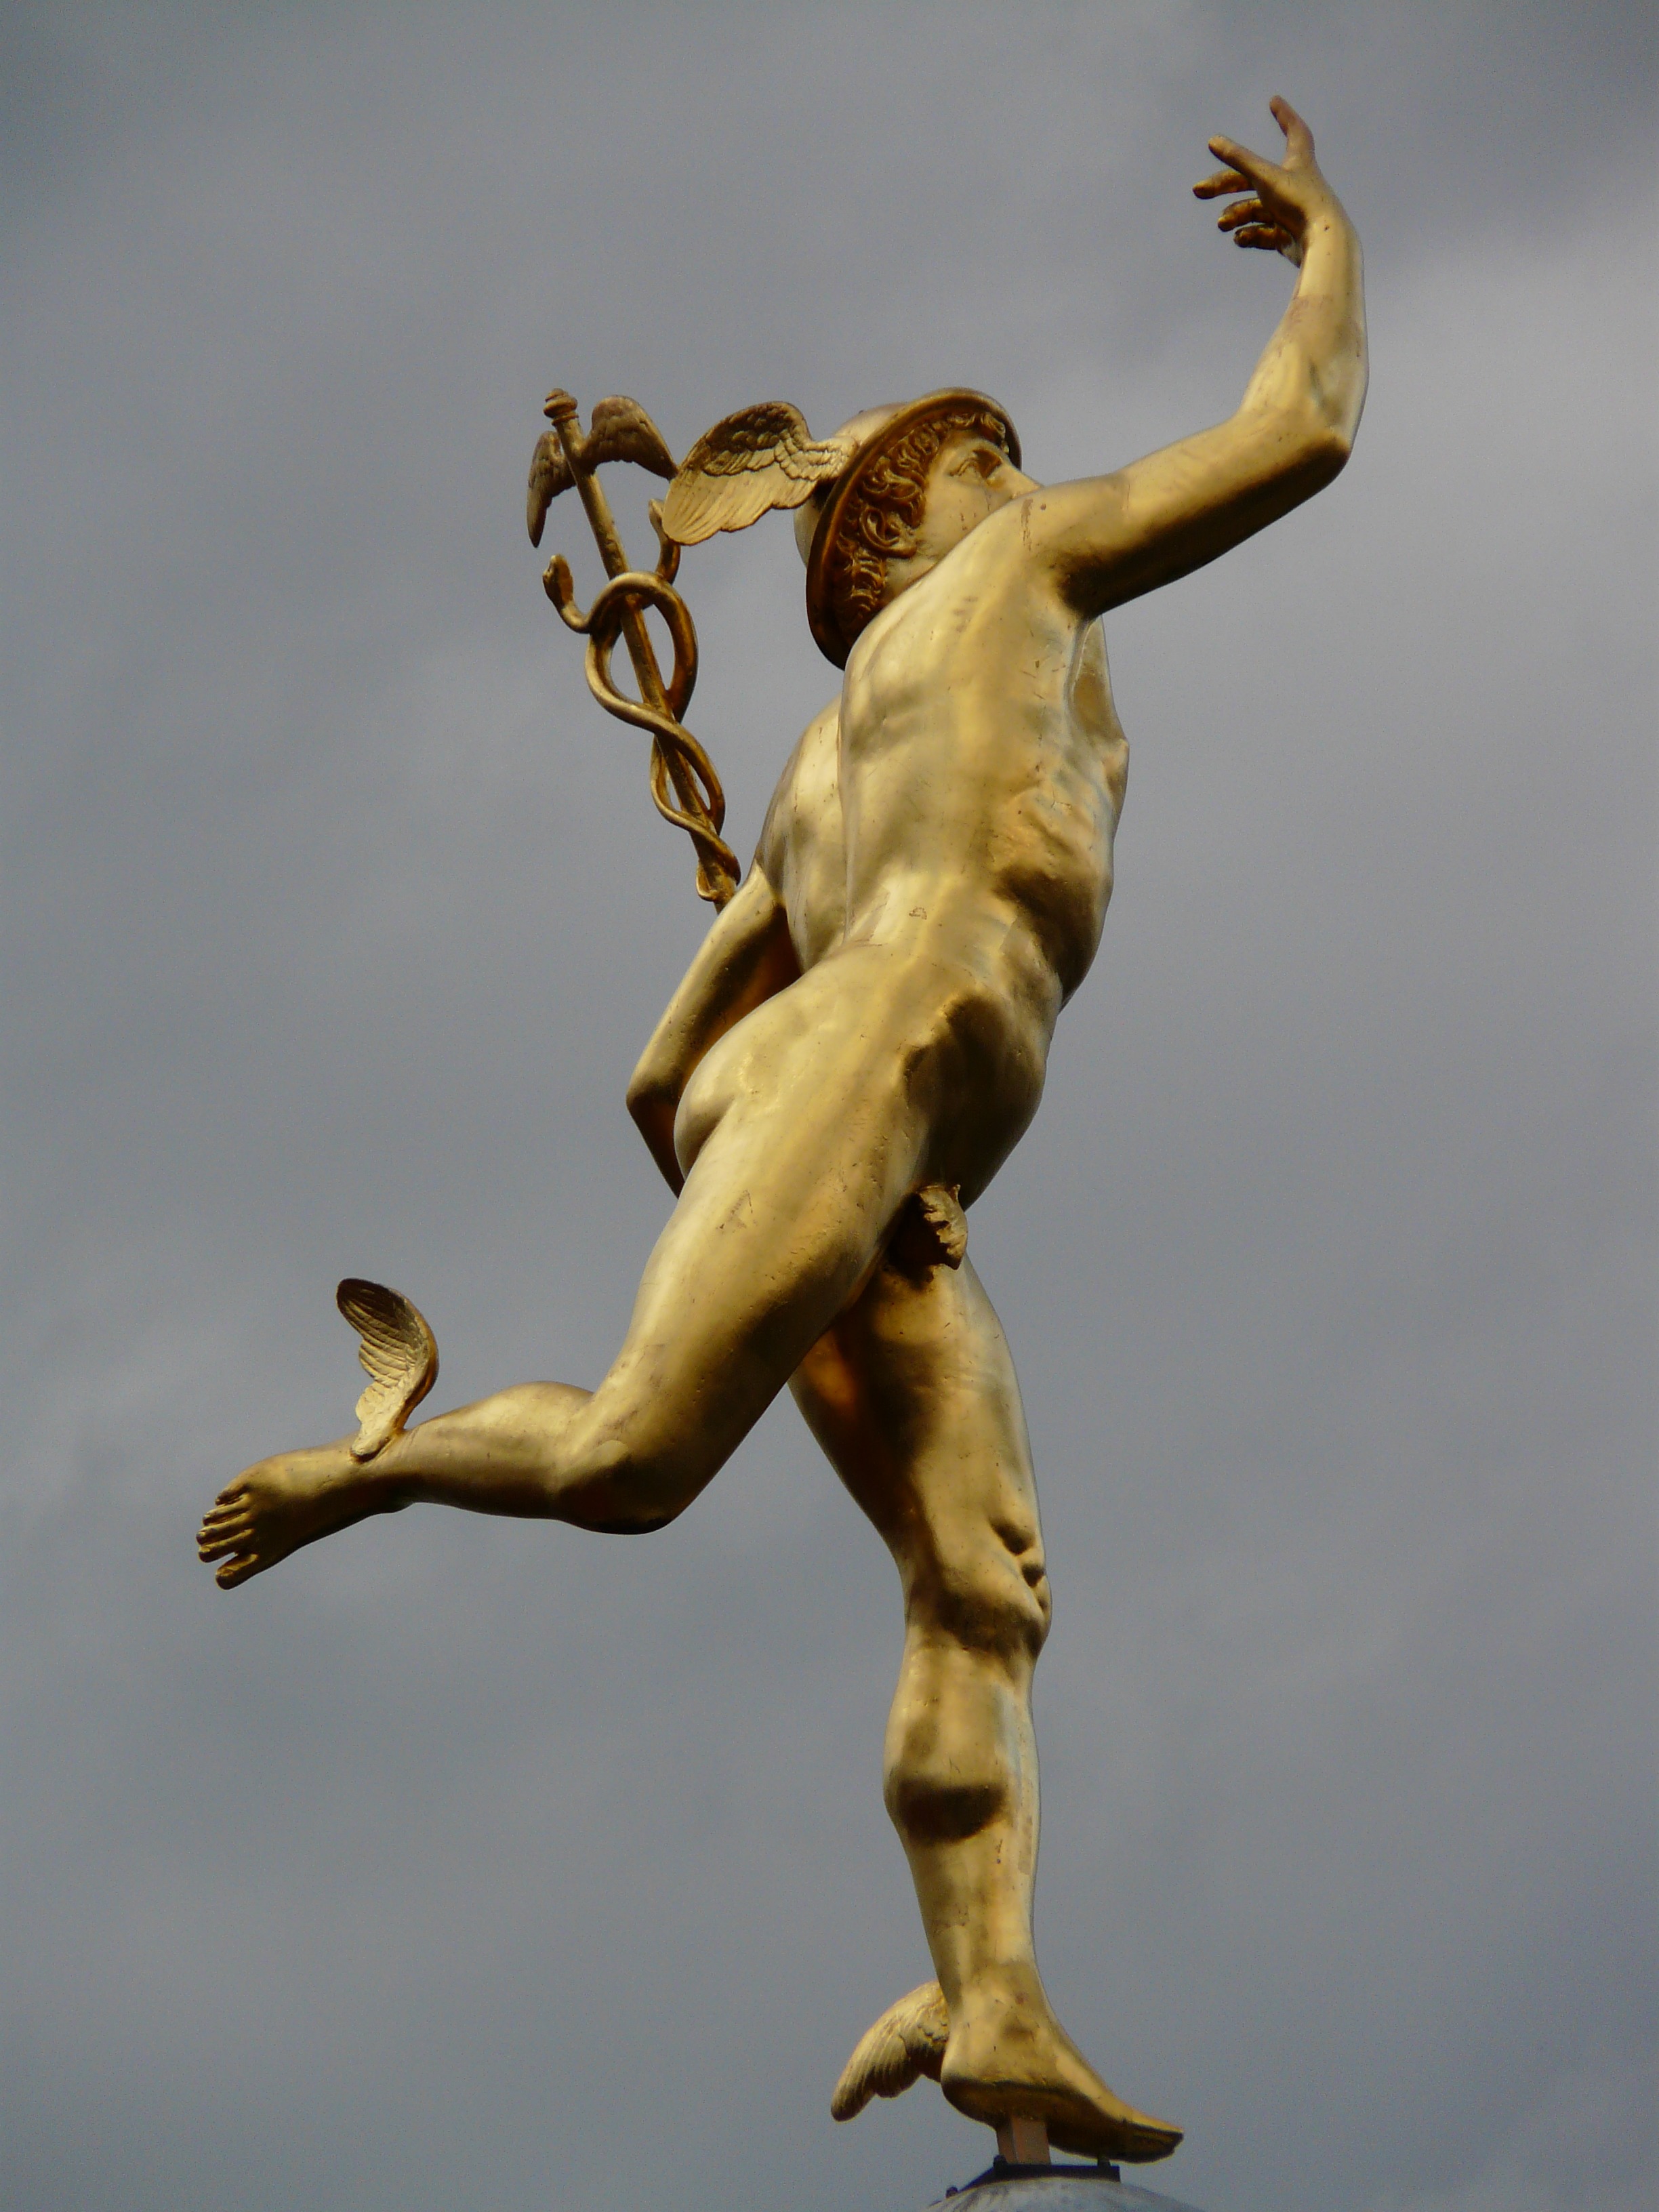
man, monument, statue, golden, youth, human, sculpture, art, figure, figurine, bronze, naked, gilded, stuttgart, mythology, schlossplatzfest, bronze sculpture, youthful figure, mercury column